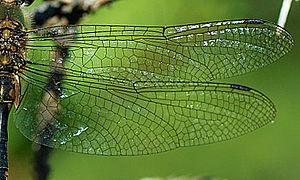
Les anisoptères constituent un sous-ordre d'insectes odonates. Ils sont caractérisés par de larges yeux composés très développés généralement joints au-dessus de la tête et un corps allongé. Les ailes antérieures et postérieures sont de formes différentes et au repos, restent dans une position perpendiculaire au corps. Dans le langage courant, les anisoptères sont appelés libellules tandis que les zygoptères sont appelés demoiselles.
La famille des Corduliidae ou Corduliidés fait partie des Anisoptères dans l'ordre des Odonates. Anciennement, cette famille était considérée comme une sous-famille des Libellulidae. On retrouve près de 150 espèces de Cordullidae à travers le monde.